Tourbat

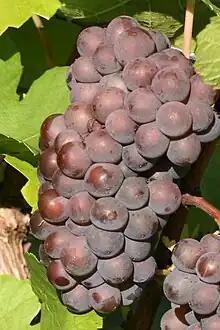
Despite the similarities in synonyms, Tourbat has no known relation to Pinot gris "(pictured)"

Tourbat and its wines are known under a variety of synonyms including Canina, Caninu, Cuscosedda Bianca, Malvoisie des Pyrenees Orientales, Malvoisie du Roussillon, Malvoisie Tourbat, Razola, Torbat, Torbato, Torbato Bianco, Trubat Iberica, Trubau, Turbato, and Turbau.